John Cena

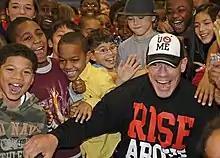
Cena posing with children

His second film, also produced by WWE Studios and distributed by 20th Century Fox was "12 Rounds". Filming began on February 25, 2008, in New Orleans; the film was released on March 27, 2009.